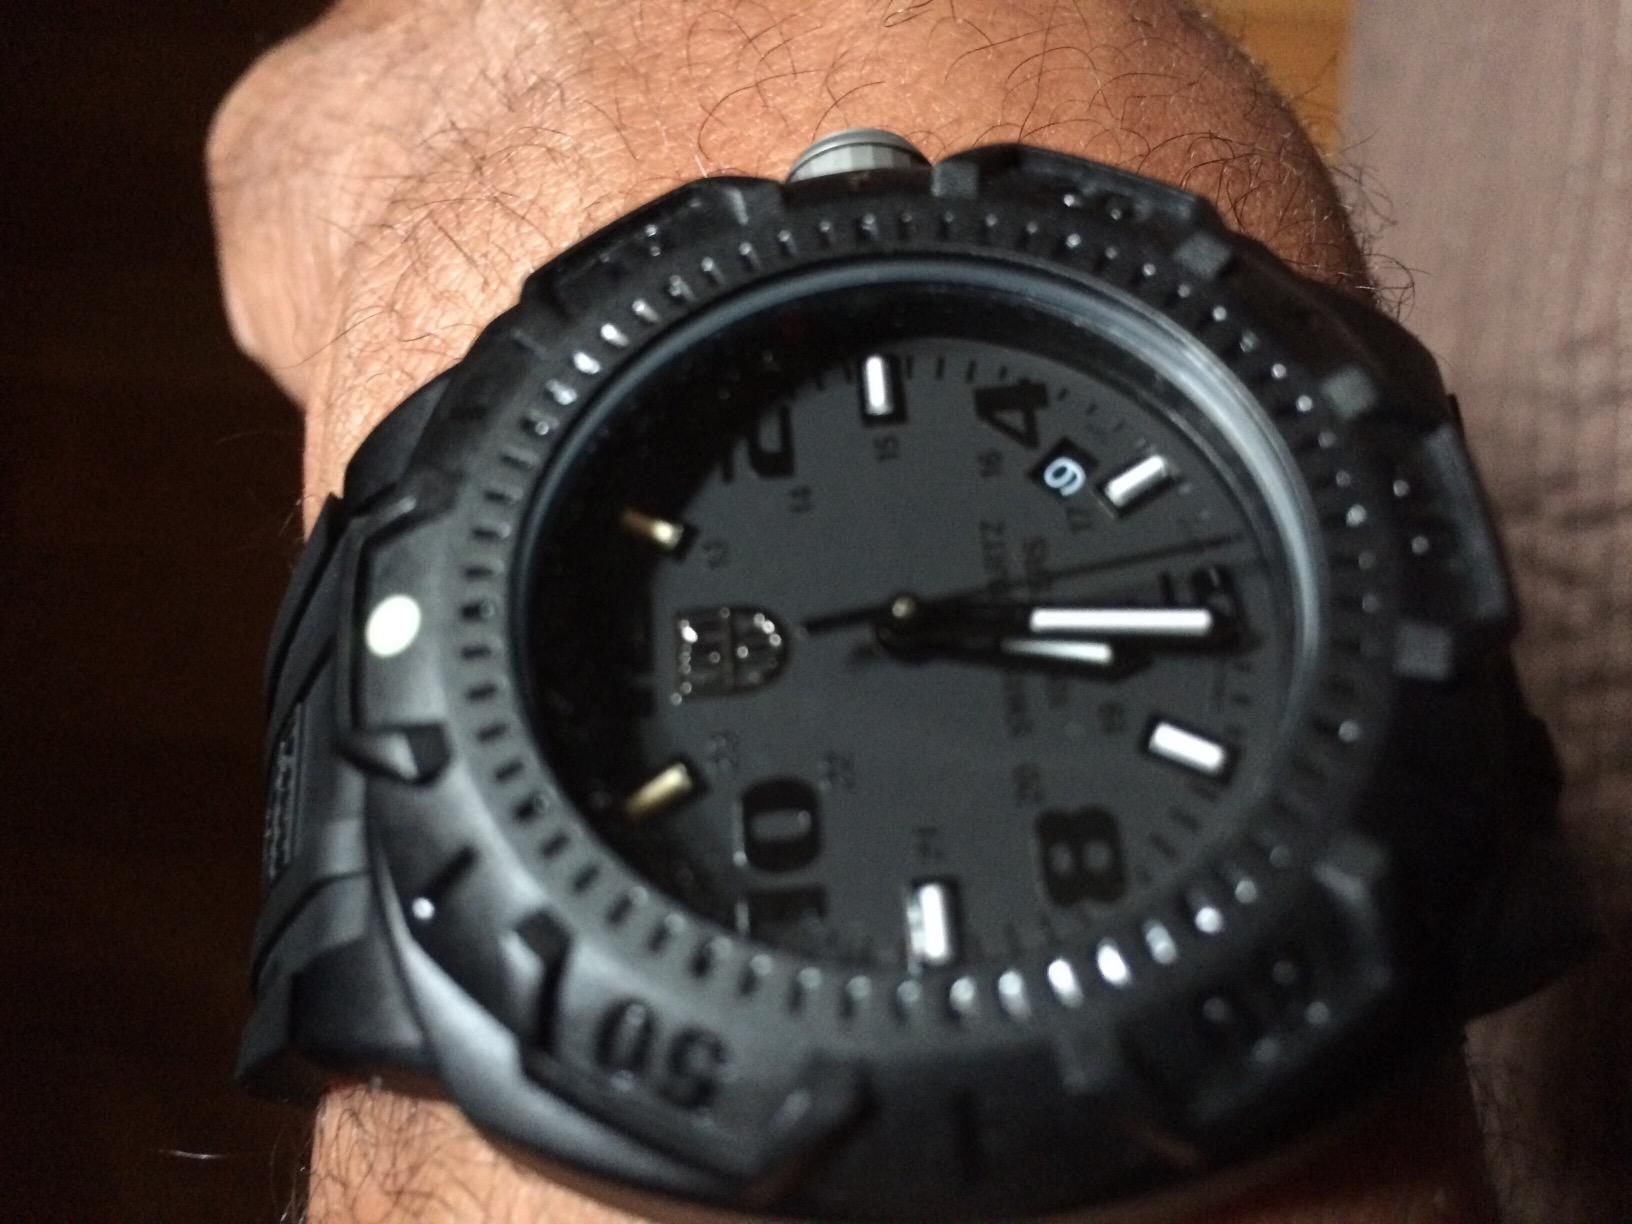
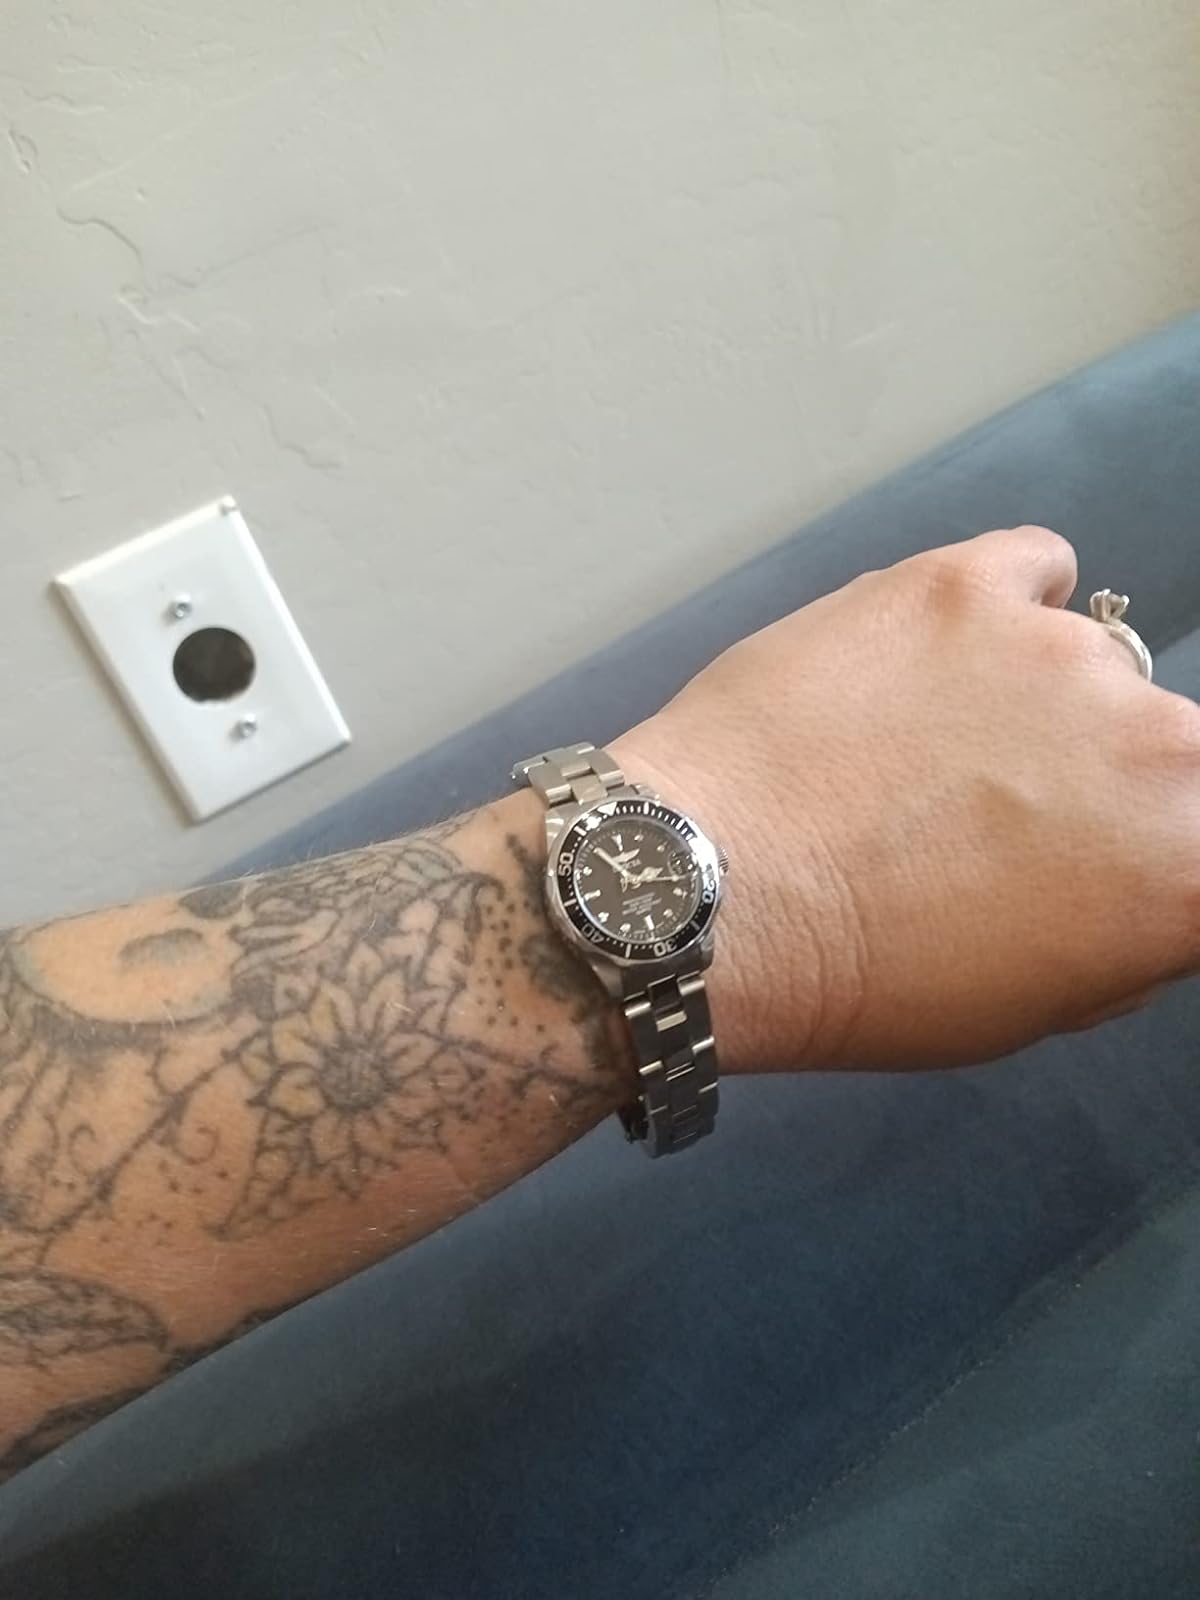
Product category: accessories_watch
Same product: no